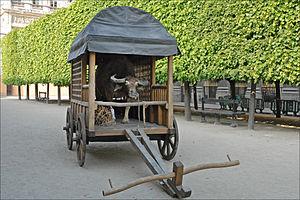
Huang Yongping, né le 18 février 1954 à Xiamen dans la province du Fujian et mort le 19 octobre 2019 à Ivry-sur-Seine, est un artiste contemporain d'origine chinoise naturalisé français.